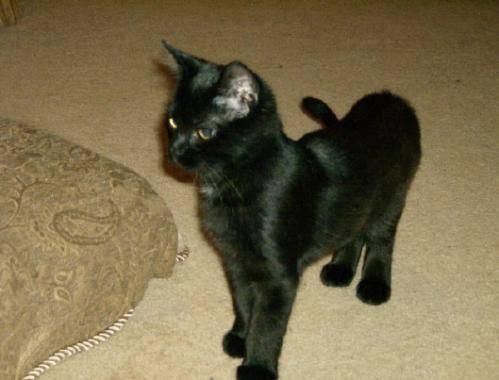
cat